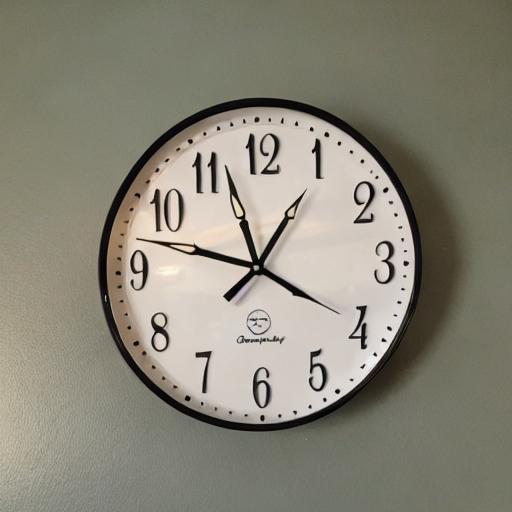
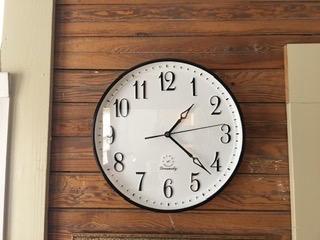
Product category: clock
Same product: no